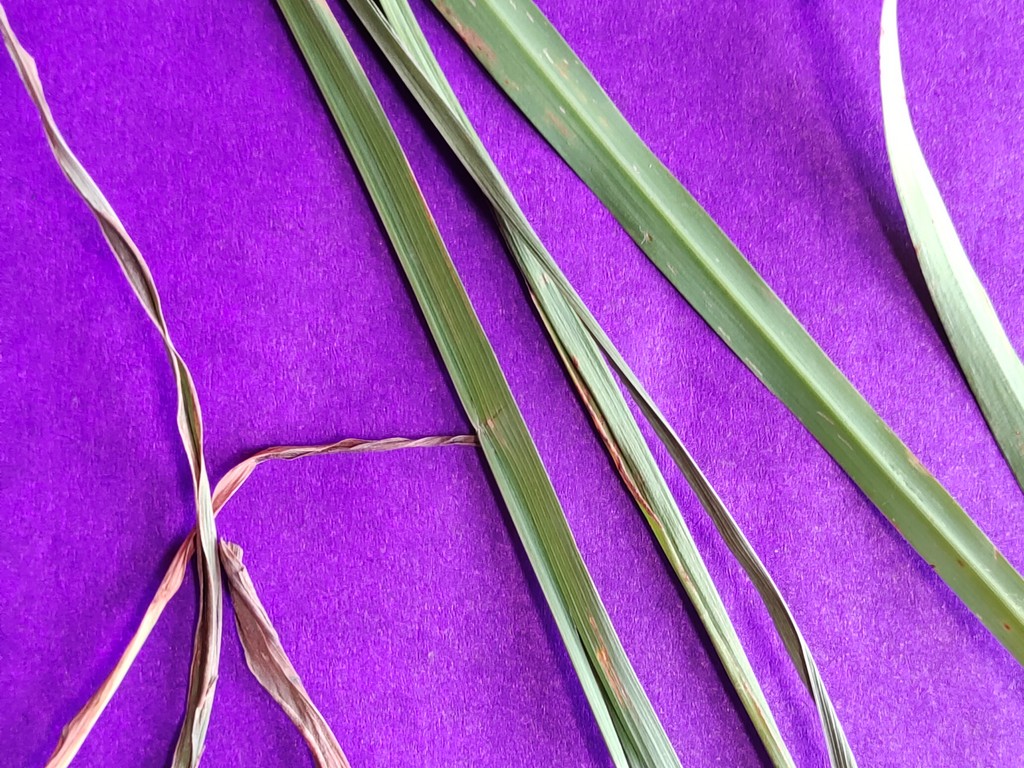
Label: Unhealthy